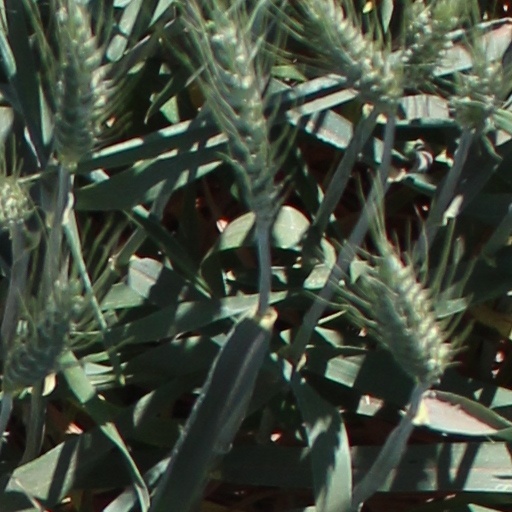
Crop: wheat